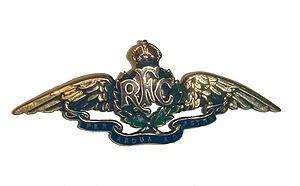
Le Royal Flying Corps était le corps aérien de la British Army durant la plus grande partie de la Première Guerre mondiale.